Potato Sack

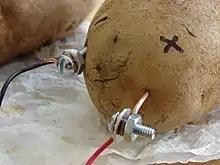
The ARG's theme of potatoes reflected a part of "Portal 2"'s story, in which GLaDOS is powered by a potato battery.

Potato Sack is an alternate reality game (ARG) created by Valve and the developers of thirteen independent video games to promote the release of Valve's game "Portal 2", in April 2011. Valve president Gabe Newell envisioned the game as a "Cross Game Design Event" in December 2010, and allowed the developers free rein to design the game using Valve's "Portal" intellectual property. The game, requiring players to find and solve a number of puzzles hidden within updates of the thirteen games, led to the opportunity for players to release "Portal 2" about 10 hours earlier than its planned release by playing games under the pretense of powering up GLaDOS, the sentient computer from the "Portal" series. The ARG's theme of potatoes is based on plot elements within "Portal 2", specifically that for part of the game, GLaDOS's personality module is run off a potato battery.